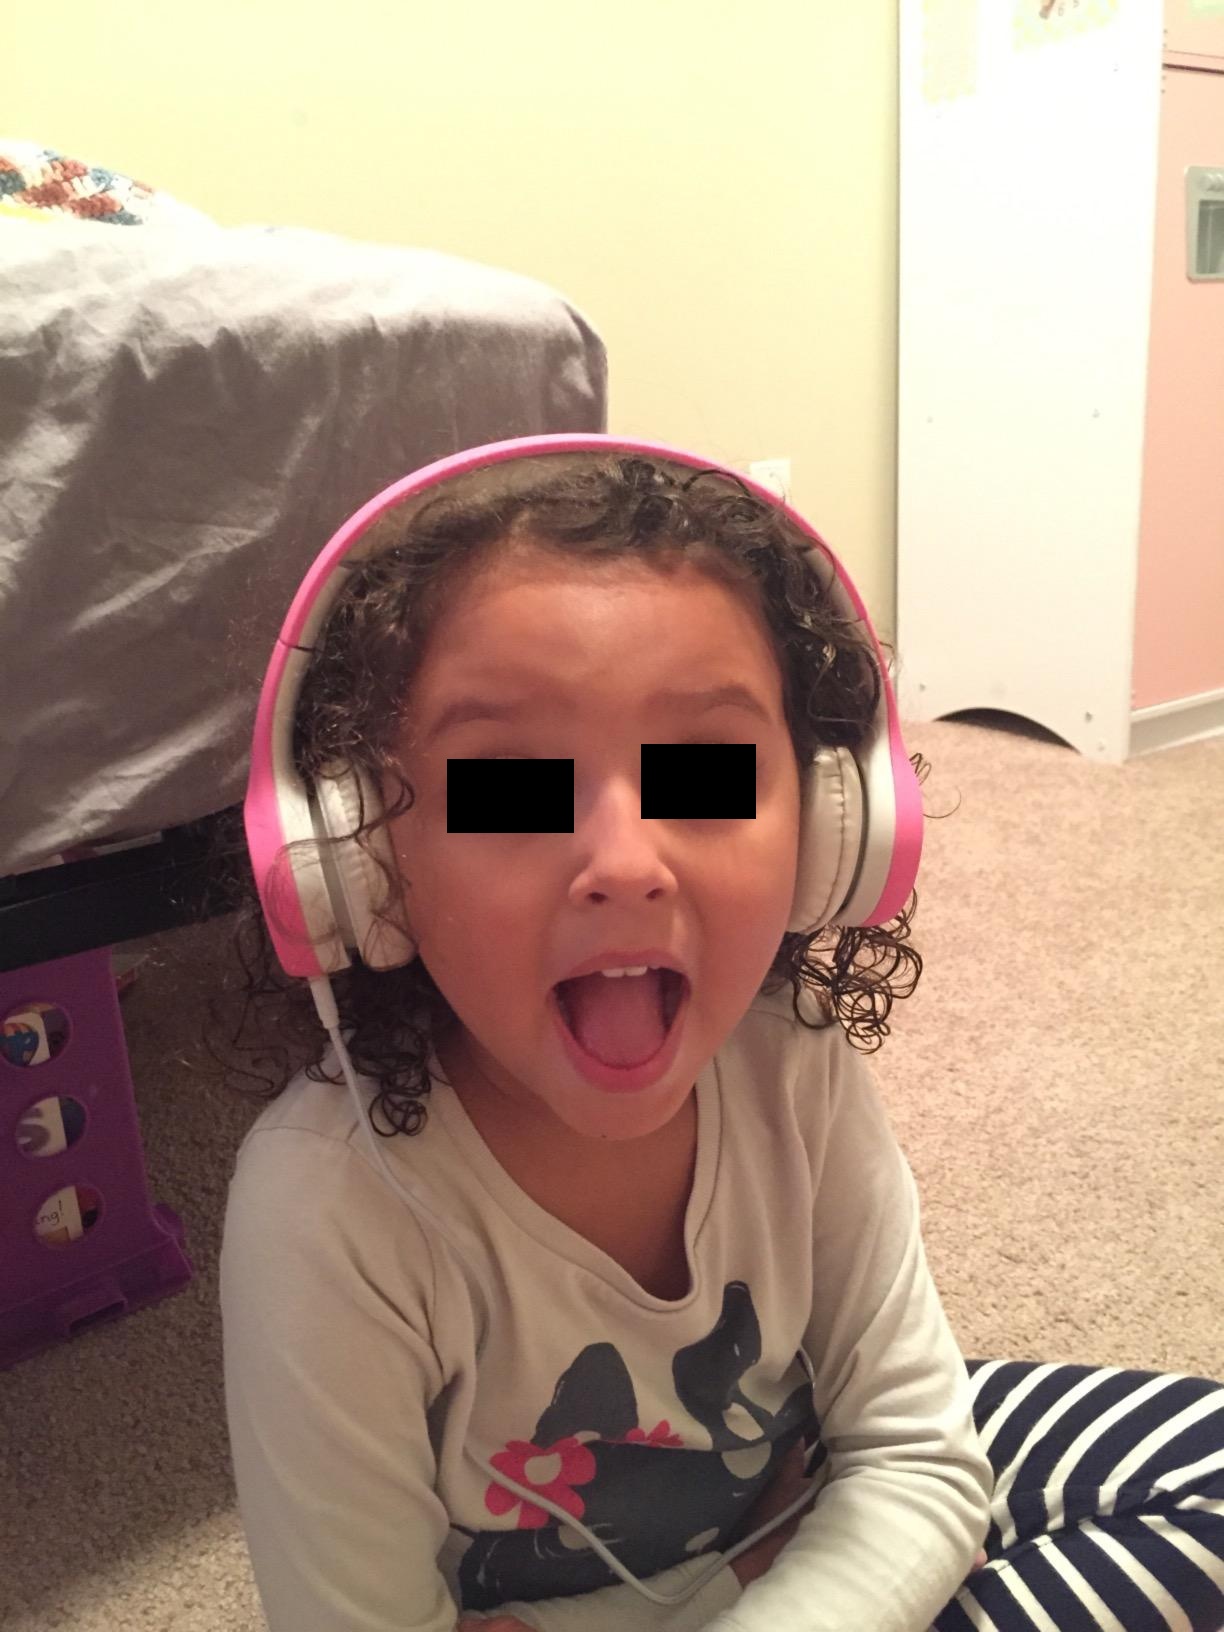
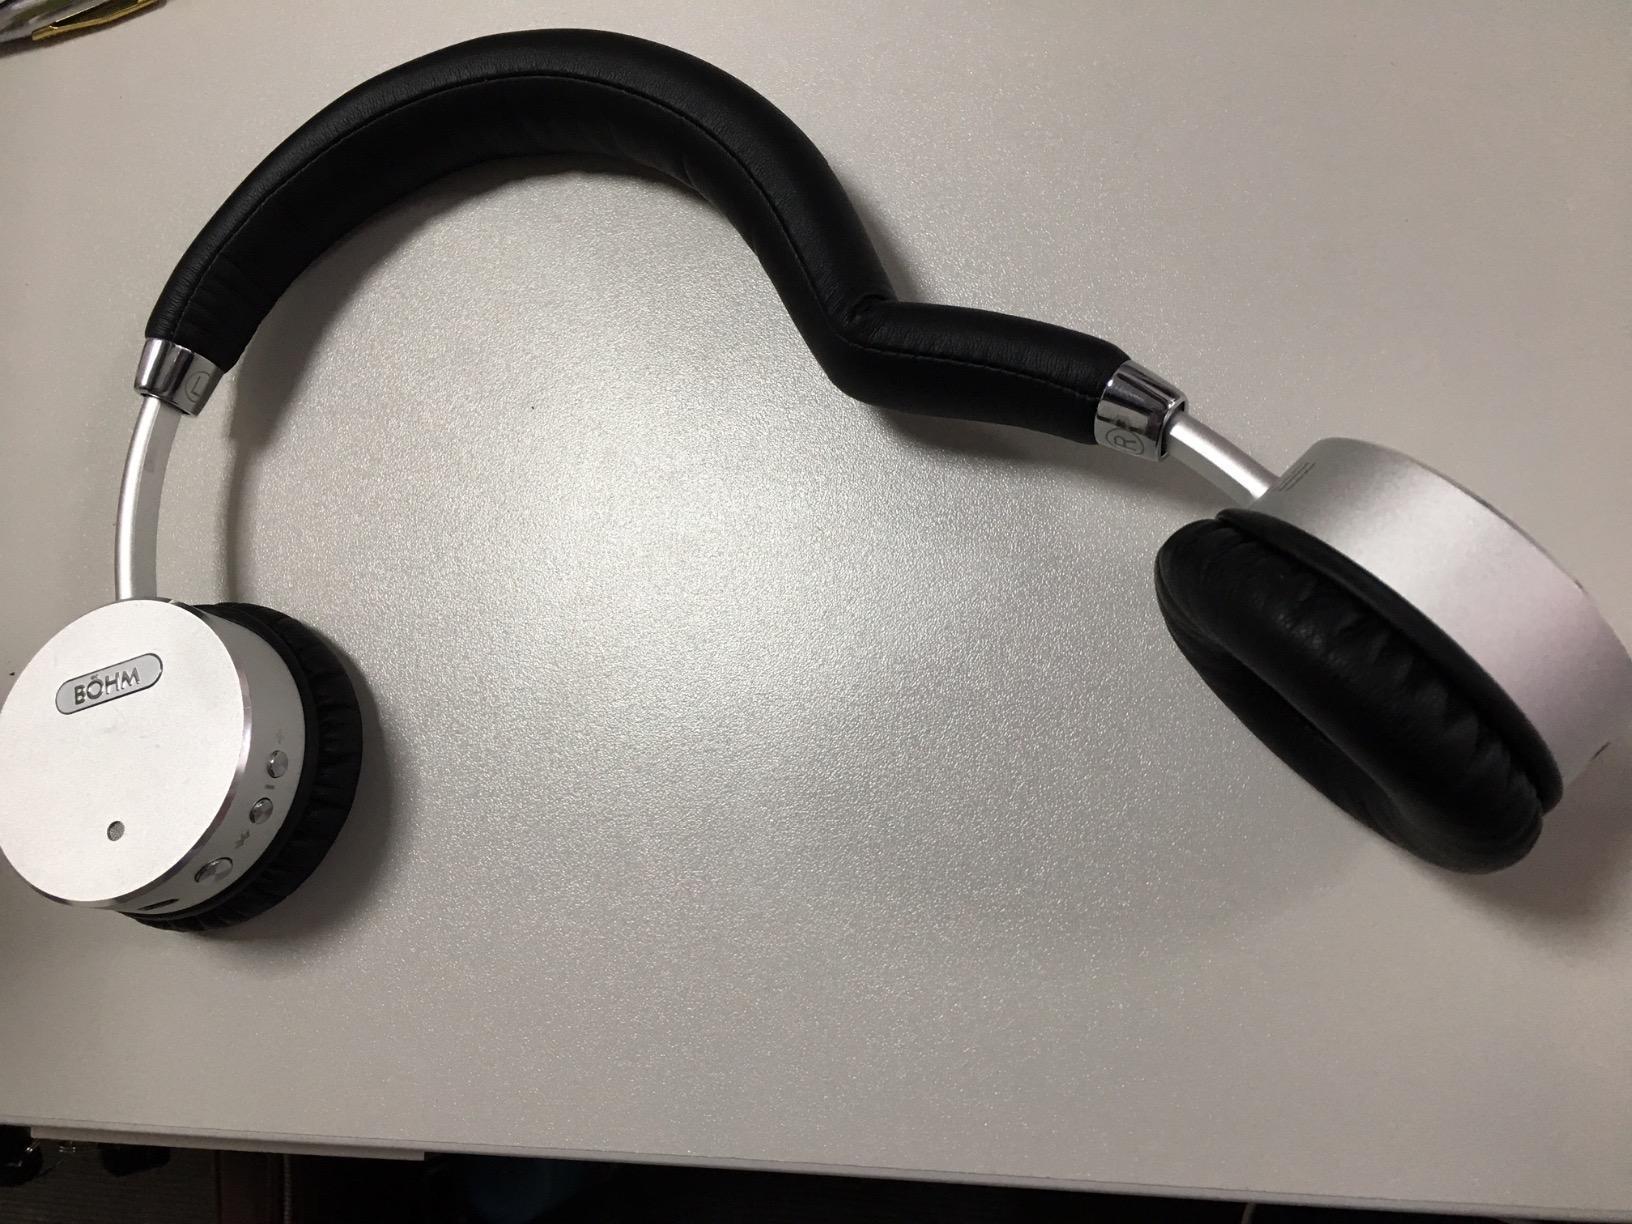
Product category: headphones
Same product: no